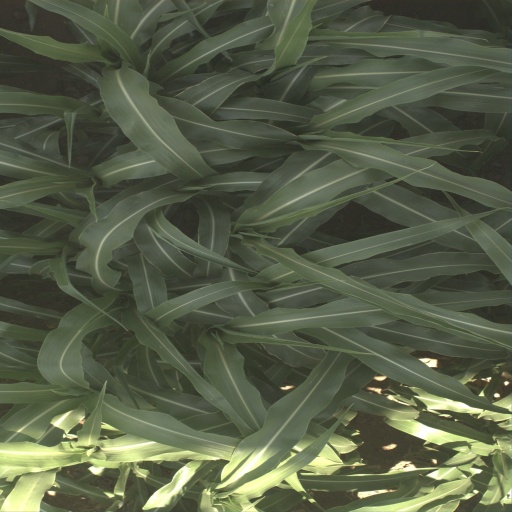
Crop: sorghum